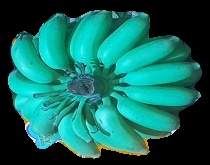
Variety: elakki-bale
Grade: grade2